Trapped (2016 Hindi film)

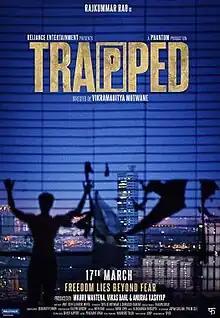
Theatrical release poster

Trapped is a 2016 Indian survival drama film directed by Vikramaditya Motwane, who also co-produced it with Anurag Kashyap, Vikas Bahl and Madhu Mantena under the banner of Phantom Films. The film stars Rajkummar Rao as a call centre employee who gets trapped in his apartment room without food, water, and electricity, and Geetanjali Thapa as his girlfriend.